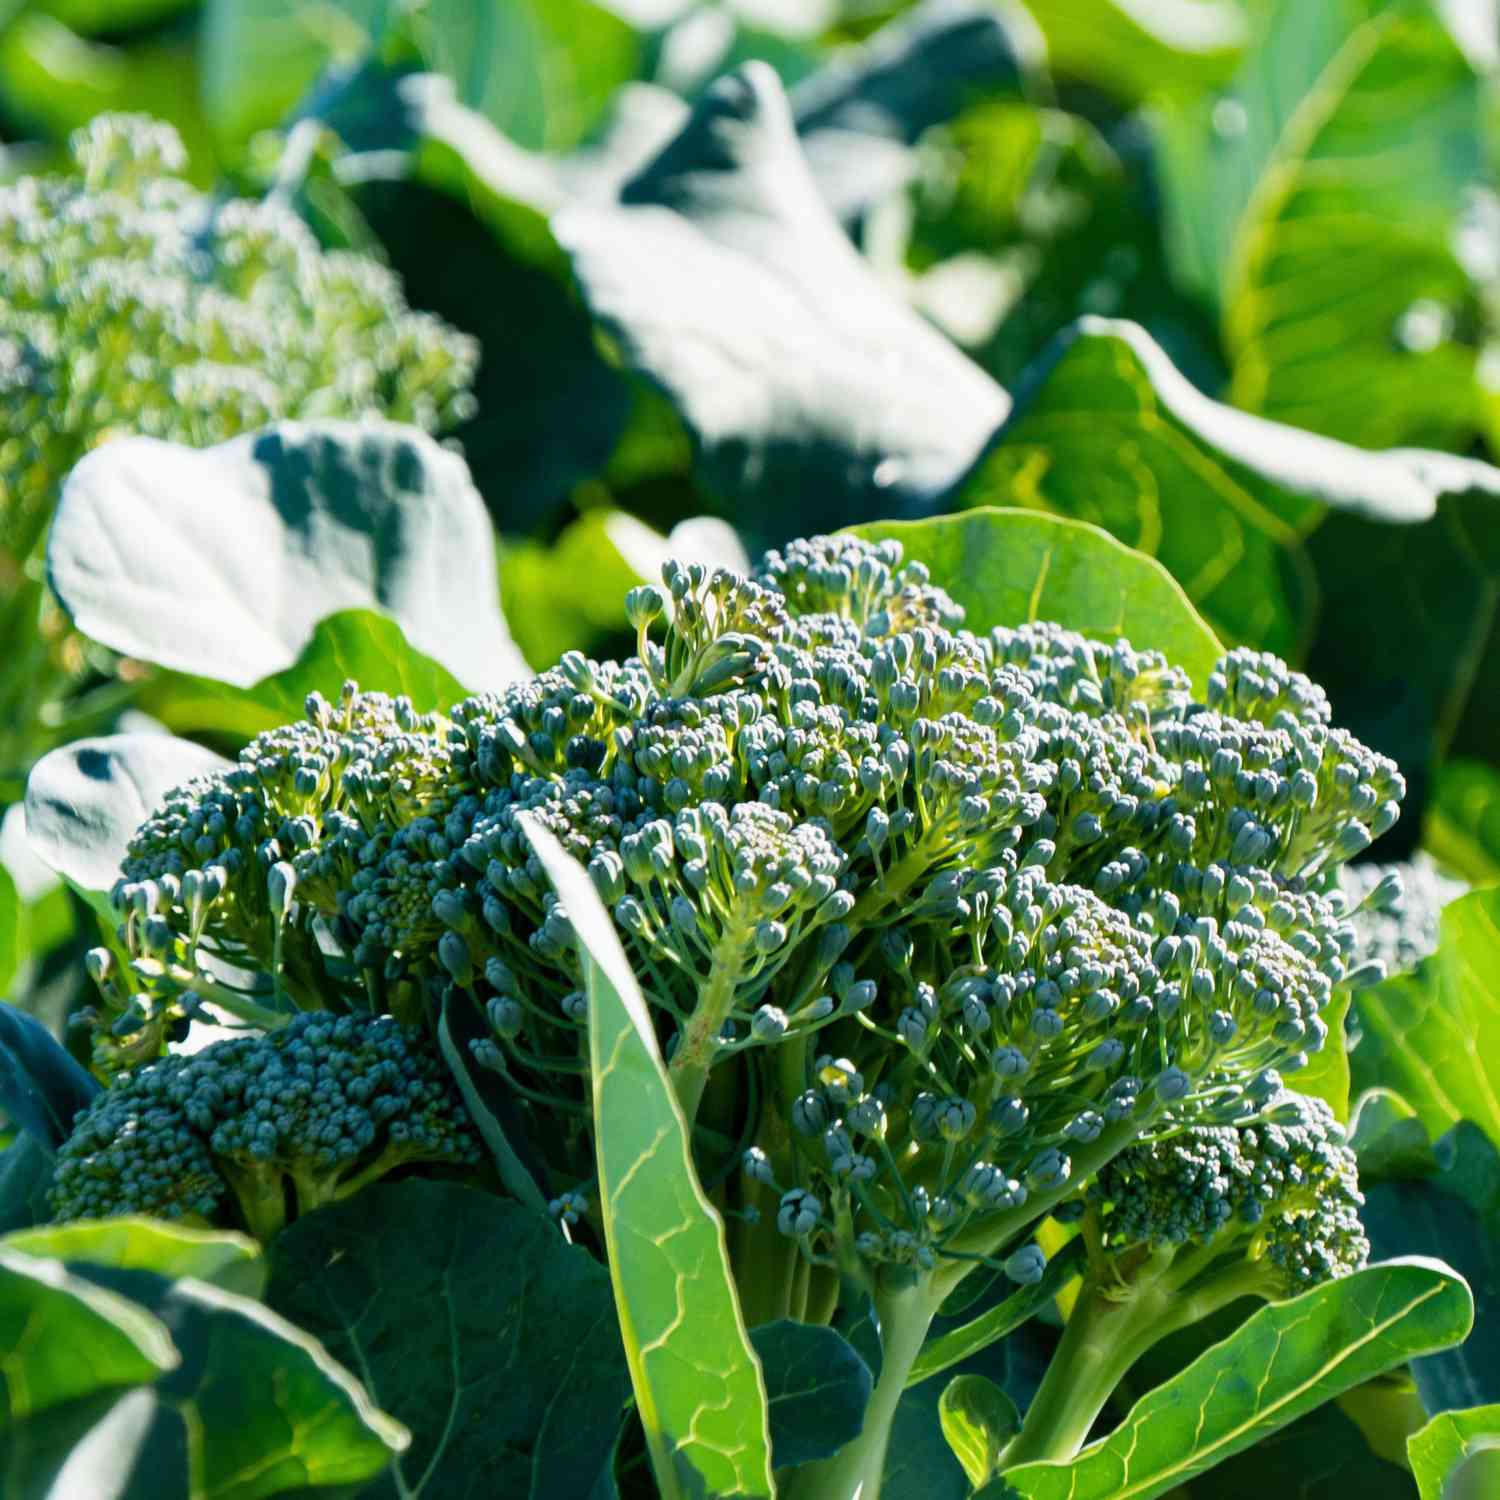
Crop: unknown
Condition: broccoli